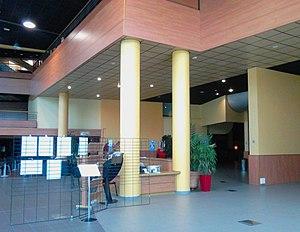
Hall d'entrée avec la billetterie du Centre culturel et des congrès André Grosjean à Aix-les-Bains.
Le Centre culturel et des congrès André-Grosjean, anciennement Centre culturel et des congrès d'Aix-les-Bains, est le centre de congrès de la ville thermale d'Aix-les-Bains, dans le département de la Savoie.